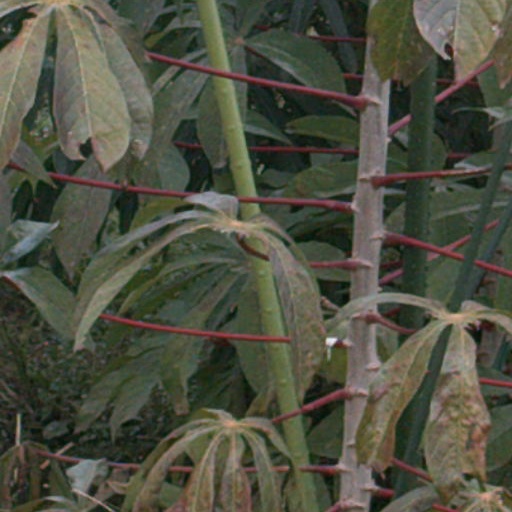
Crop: cassava